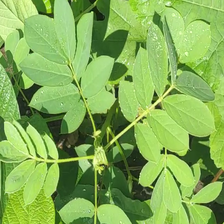
Weed species: Sicklepod_(Senna obtusifolia)